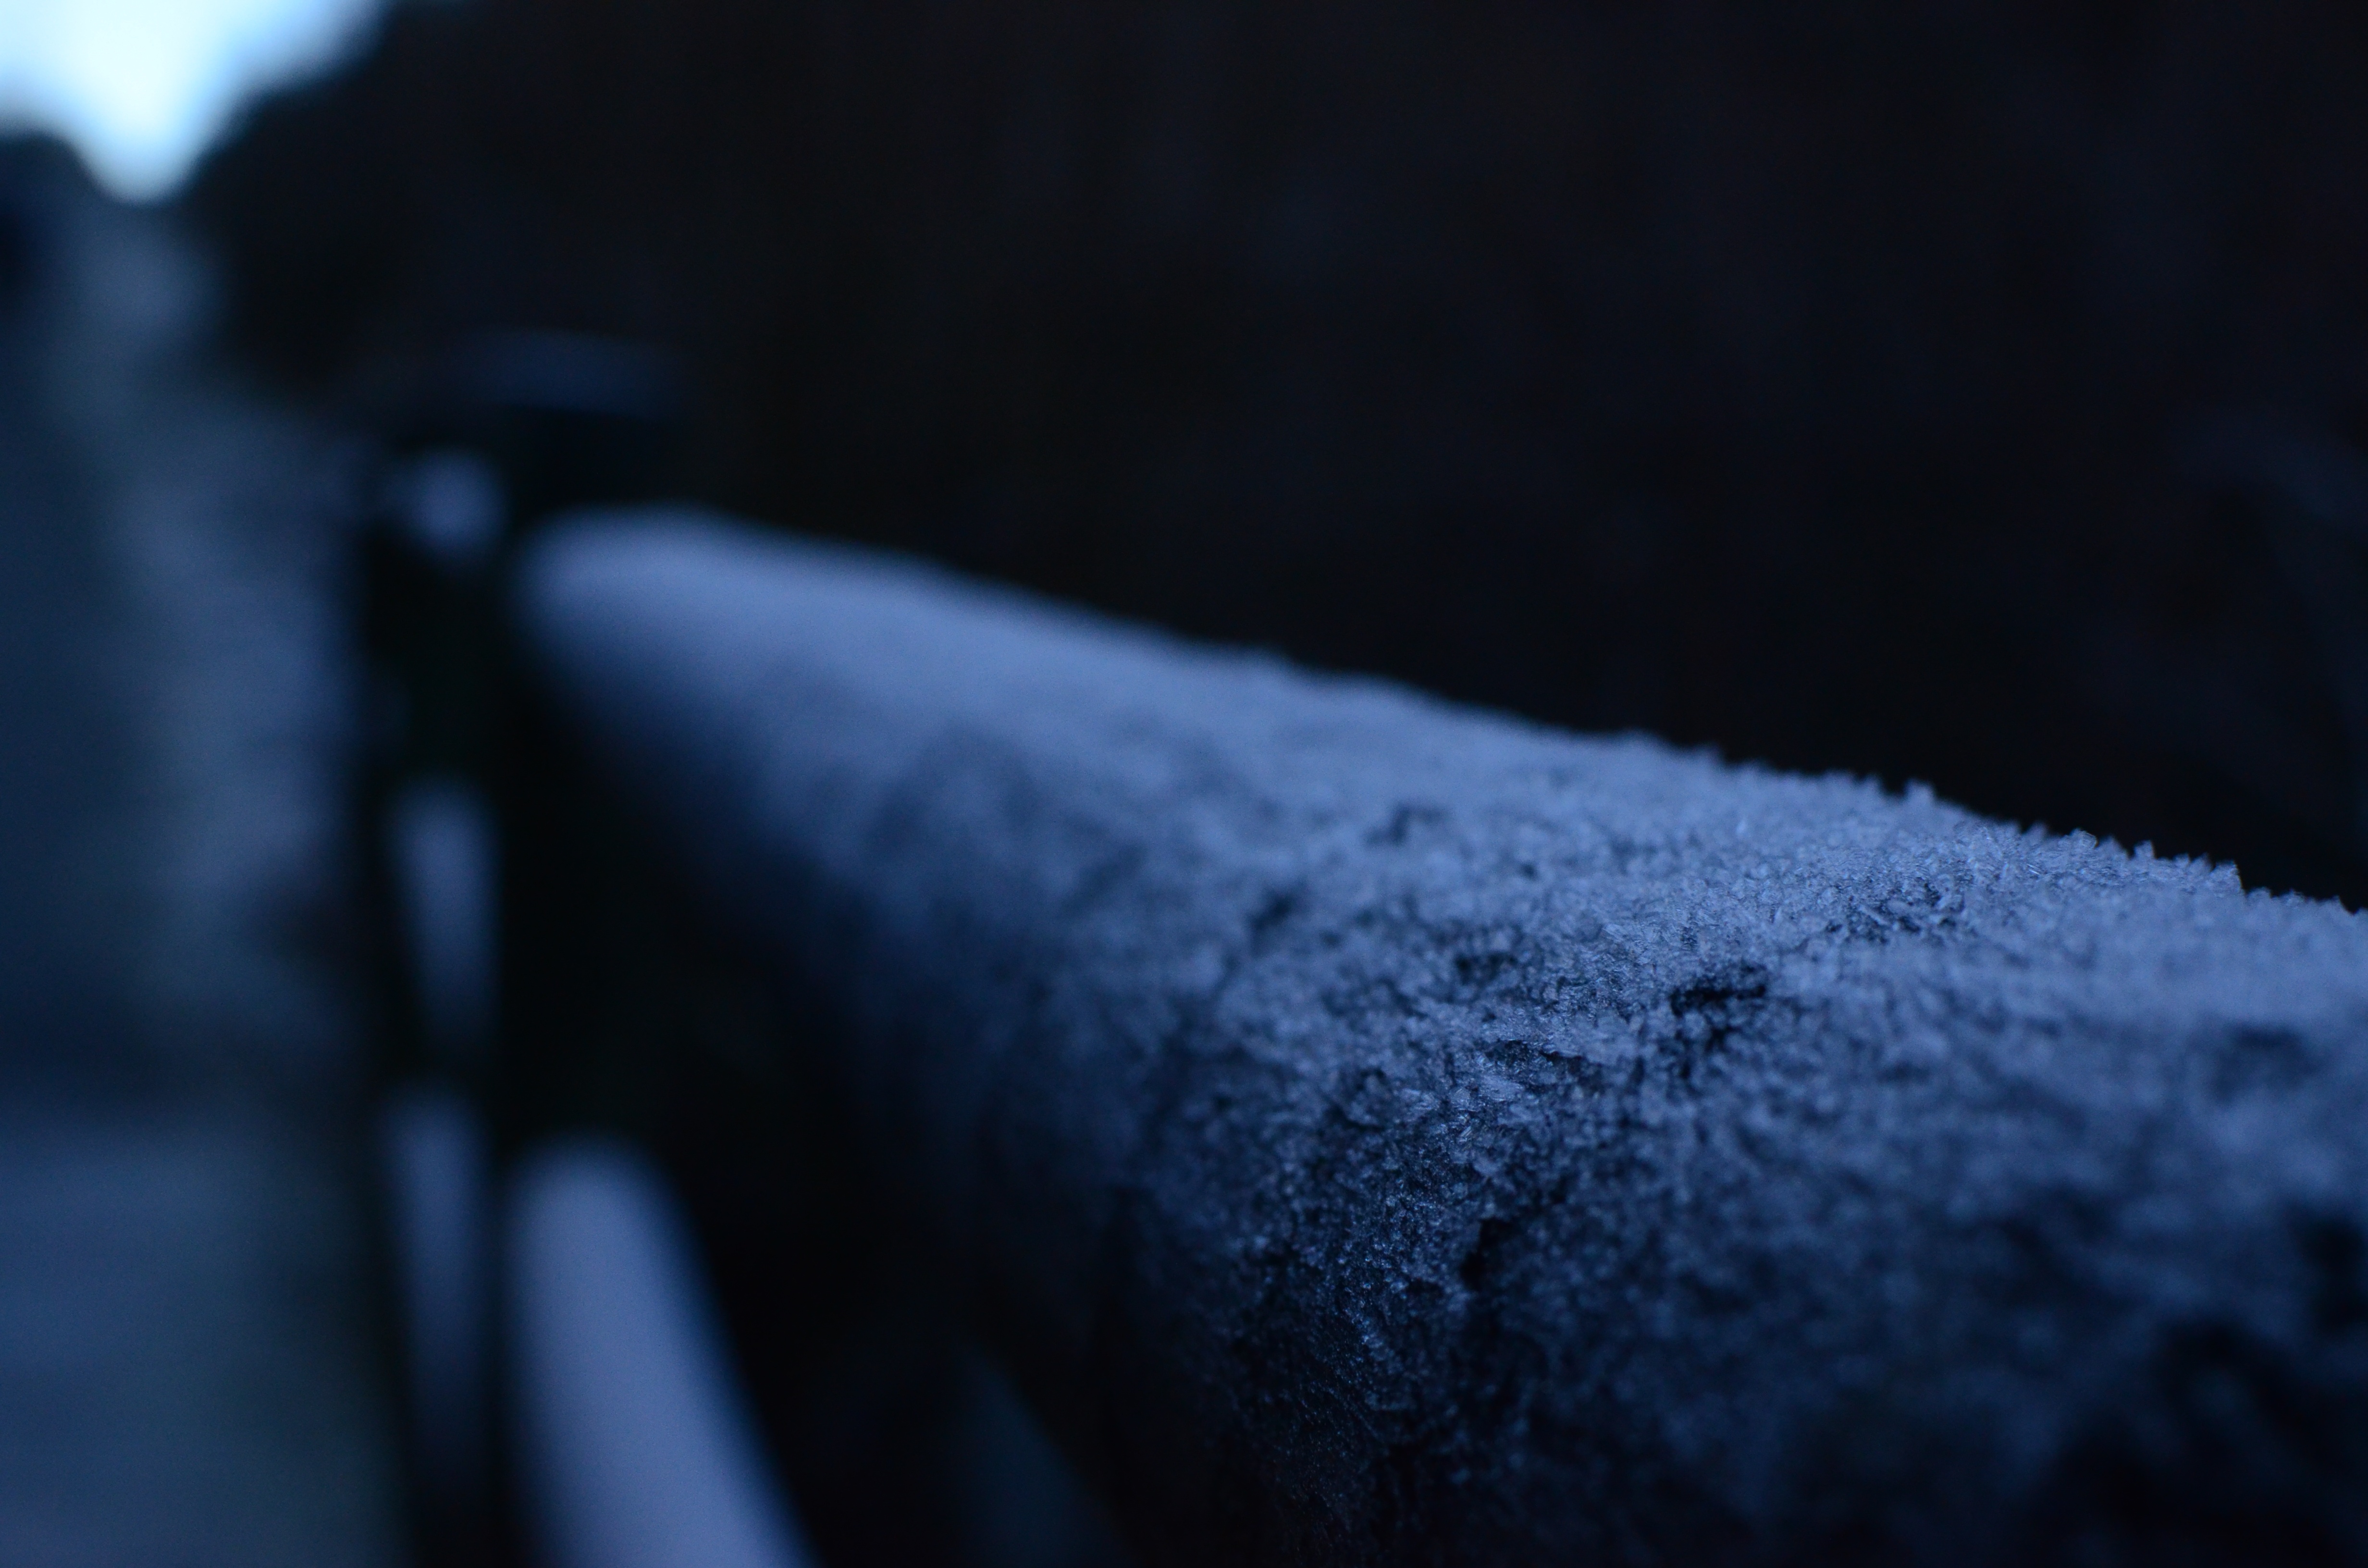
light, black and white, white, photography, sunlight, atmosphere, darkness, blue, black, monochrome, close up, freezing, macro photography, monochrome photography